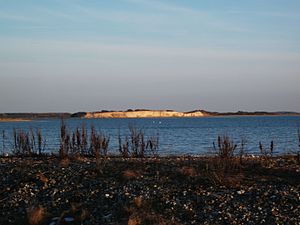
Mejlø
Mejlø set fra tangen til Fyns Hoved
Mejlø set fra tangen til Fyns Hoved
Mejlø er en ø i det fladvandede område kaldet Lillestrand syd for Korshavn på det nordlige af Hindsholm, ca. 15 km nordvest for Kerteminde og 25 km nordøst for Odense. Mejlø er blevet beskrevet som den første ø i ”De Danskes Land” af Achton Friis.